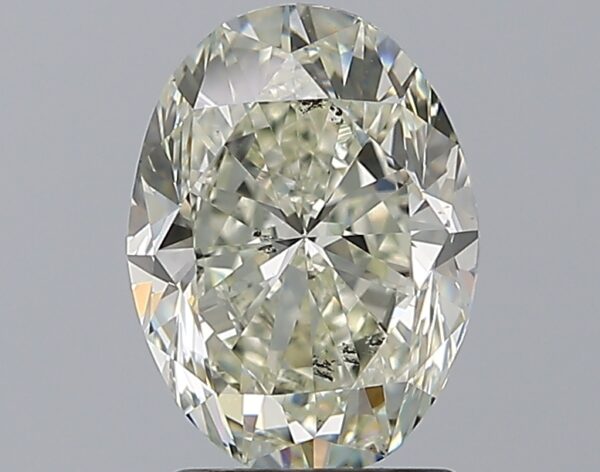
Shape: oval
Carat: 2
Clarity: SI2
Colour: L
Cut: GD
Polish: EX
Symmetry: VG
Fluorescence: F
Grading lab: GIA
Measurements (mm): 9.21 x 6.84 x 4.51